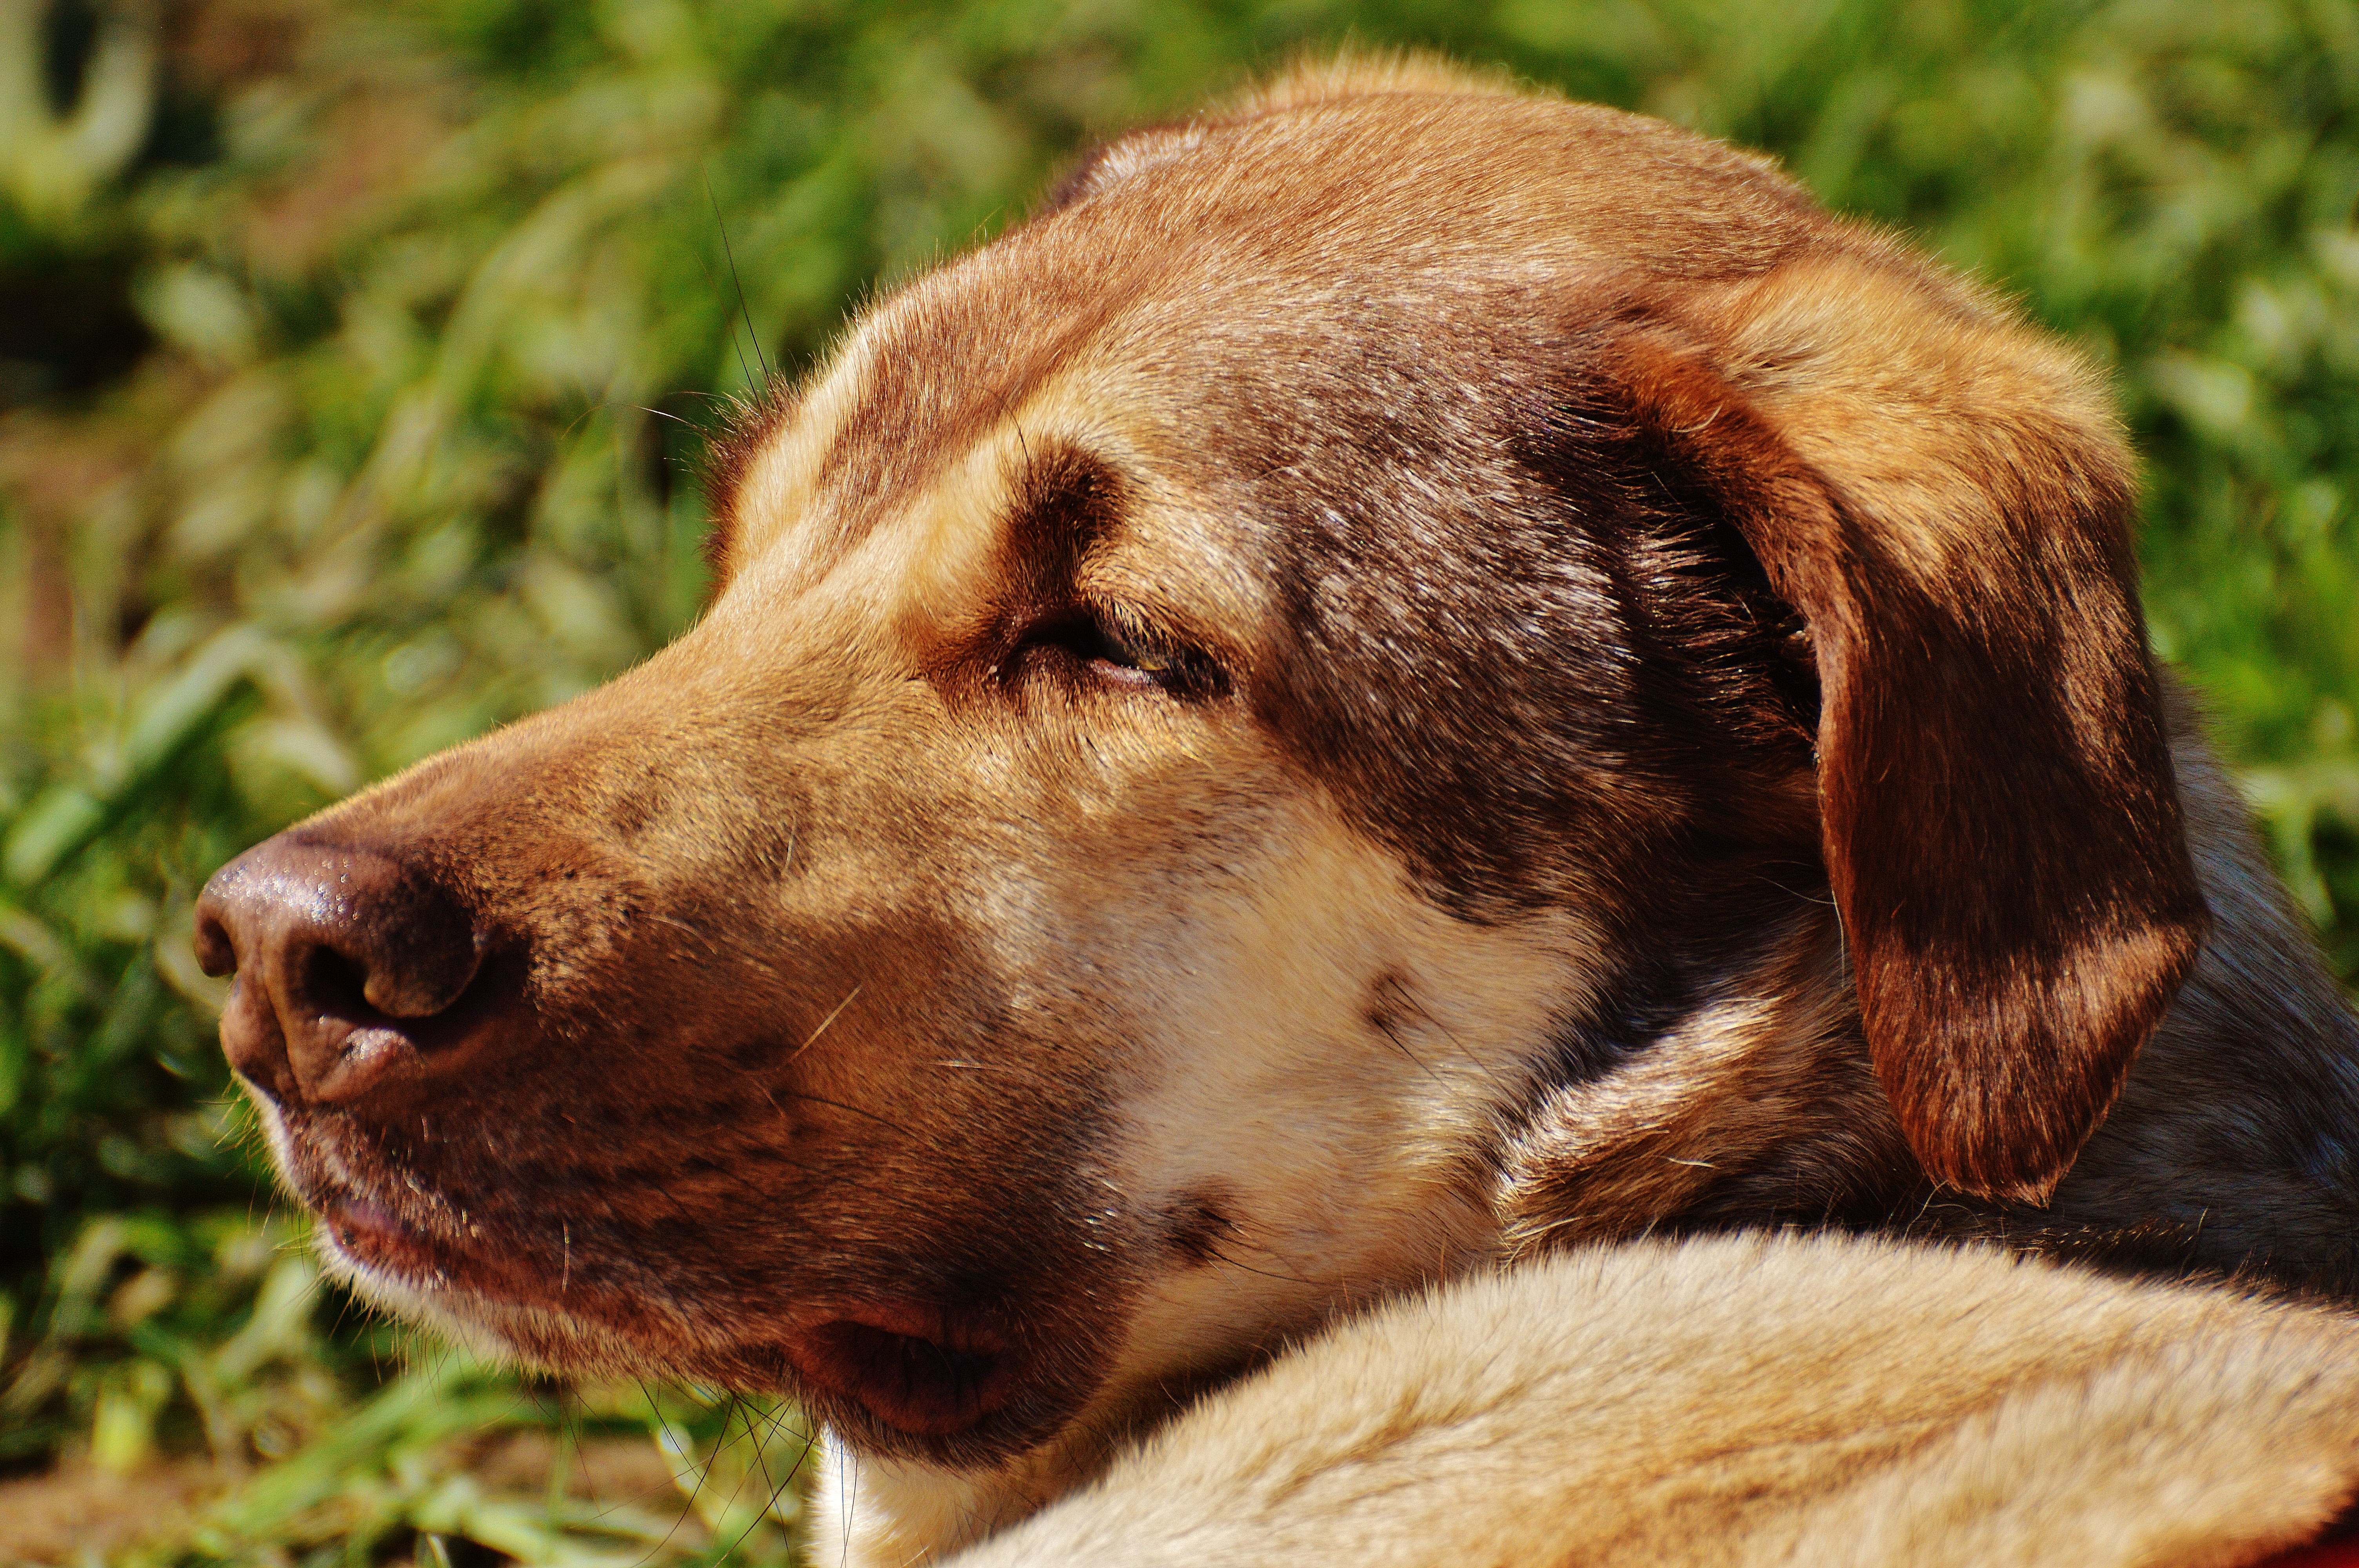
sun, dog, animal, pet, fur, close up, nose, whiskers, cool image, snout, labrador retriever, sanctuary, cool photo, enjoy, dog breed, relaxed, dear, concerns, good aiderbichl, dog like mammal, carnivoran, broholmer, sporting group